Penki Pellam

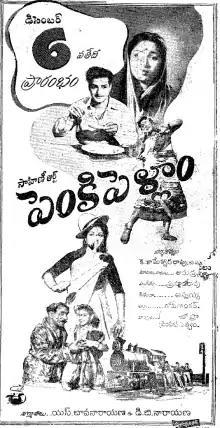
Theatrical release poster

Penki Pellam ( stubborn wife) is a 1956 Telugu-language drama film, produced by D. B. Narayana and S. Bhavanarayana under the Sahini Art Productions banner and directed by Kamalakara Kameswara Rao. It stars N. T. Rama Rao, Rajasulochana, Sriranjani Jr. with music composed by K. Prasada Rao.